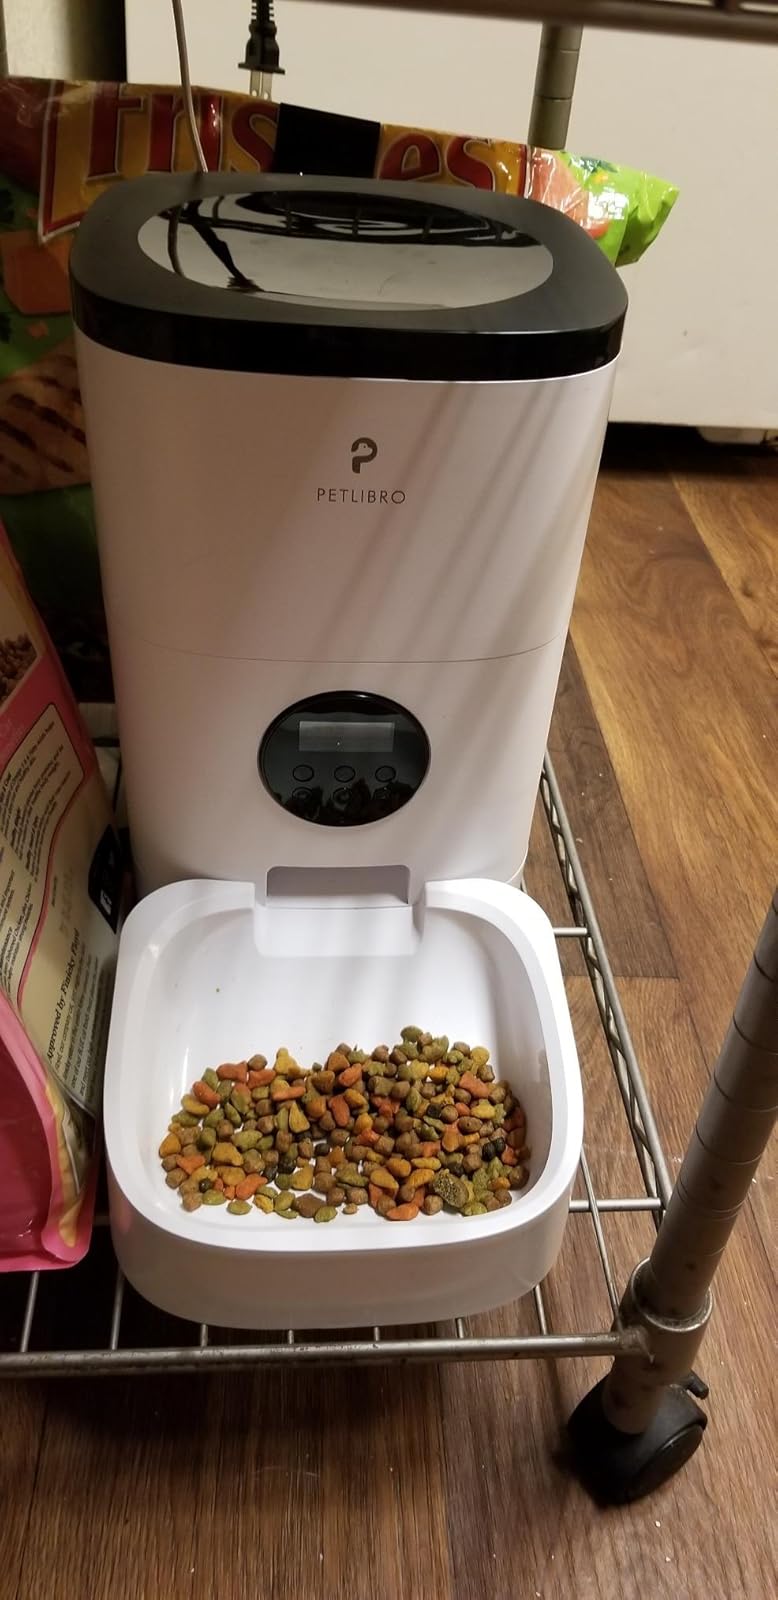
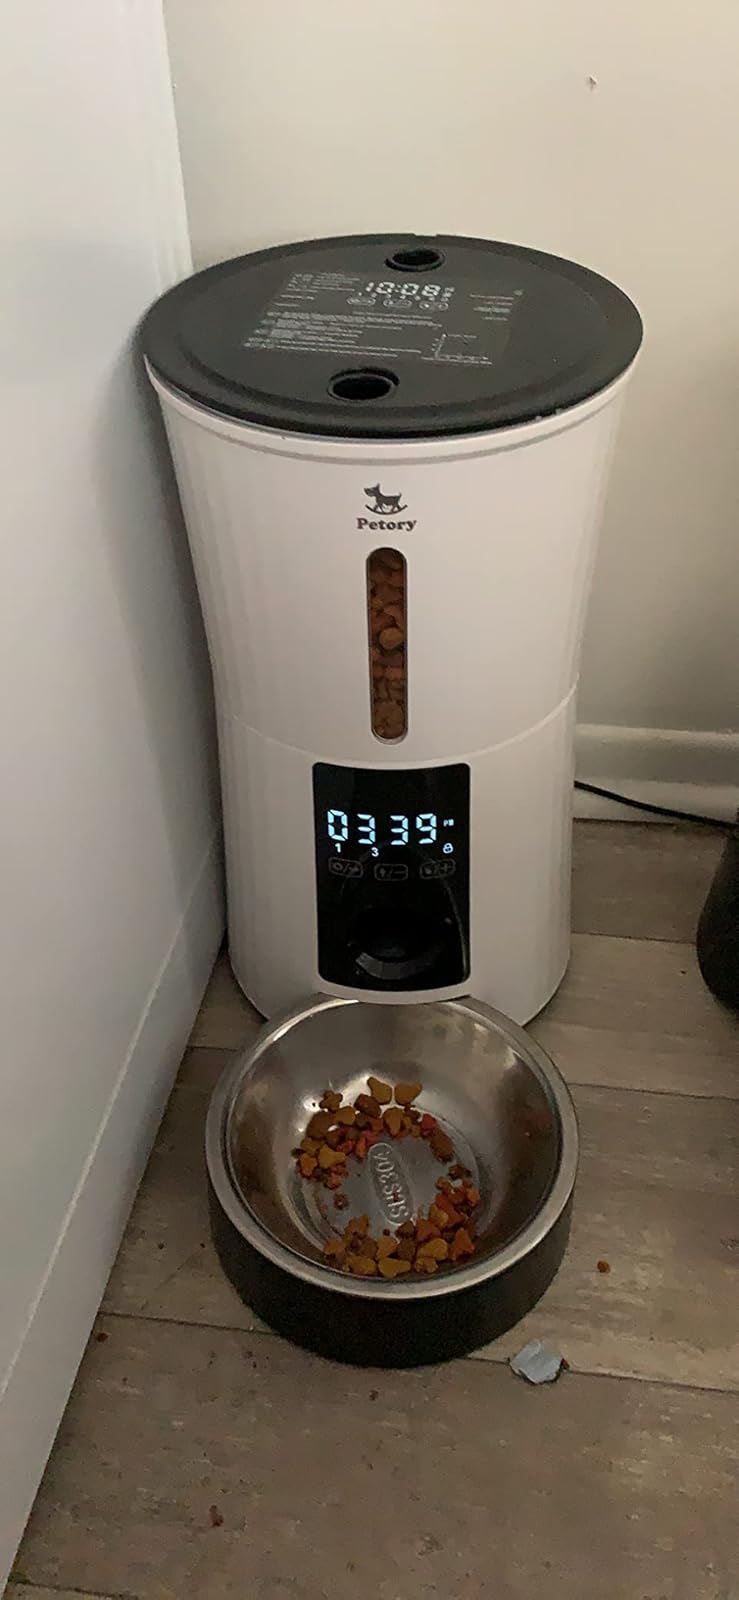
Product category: items_feeder
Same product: no